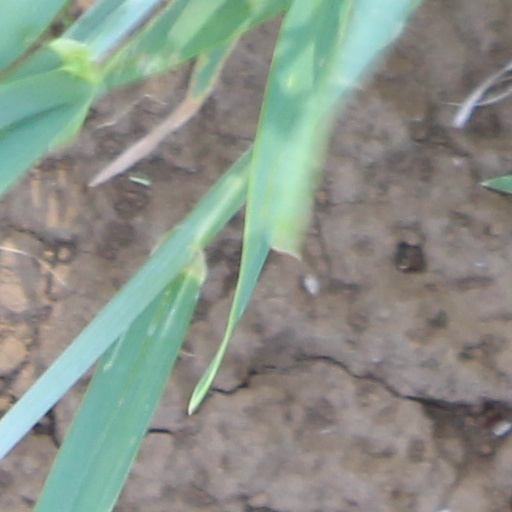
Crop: wheat